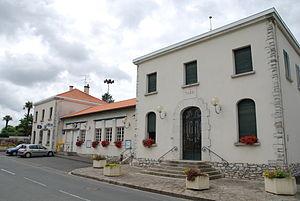
Urt, la mairie
Urt est une commune française, située dans le département des Pyrénées-Atlantiques en région Nouvelle-Aquitaine. Le village est proche de la frontière floue du Pays basque et de la Gascogne.